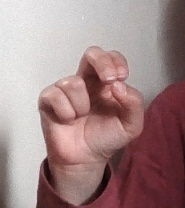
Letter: gaaf